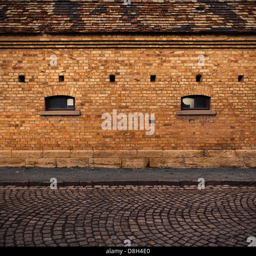
detail of a brick wall with windows